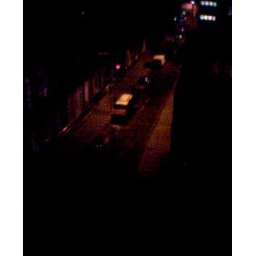
2006-09-01, roof of the office. afterwards: table tennis in the office, semi-drunk.